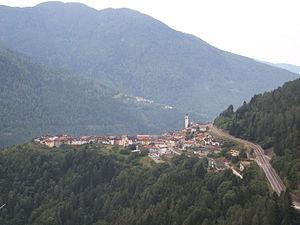
Grumes est une ancienne commune italienne de moins de 1 000 habitants située dans la province autonome de Trente dans la région du Trentin-Haut-Adige dans le nord-est de l'Italie. Elle fusionne avec Faver, Grauno et Valda le 1ᵉʳ janvier 2016 pour former Altavalle.